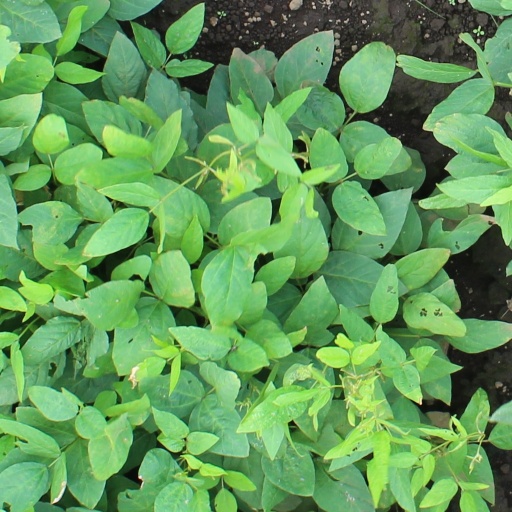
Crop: soybean